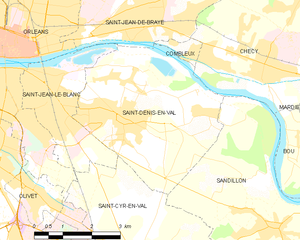
Saint-Denis-en-Val est une commune française située dans le département du Loiret, en région Centre-Val de Loire.